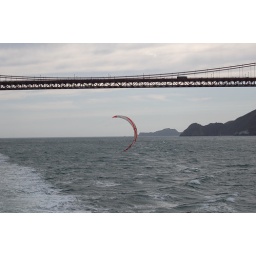
water sports by the golden gate